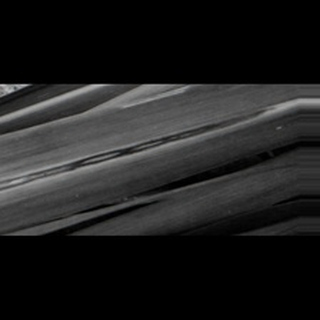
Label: sugarcane_red_rot